Grainger College of Engineering

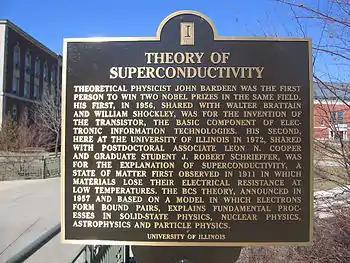
Plaque commemorating the Theory of Superconductivity, developed by John Bardeen.

The faculty of the College of Engineering has earned many honors throughout the College's prestigious career. Currently, 82 of the faculty hold named chairs or professorships, 34 are members of the National Academy of Engineering, 15 are members of the National Academy of Sciences, 15 are members of the American Academy of Arts and Sciences, two are Nobel Laureates, one is a National Medal of Science recipient, and one is a National Medal of Technology recipient.